Jeferson (footballer, born 1996)

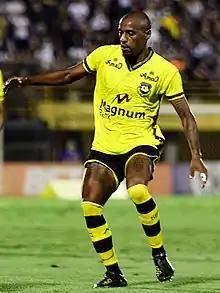
Jeferson with São Bernardo in 2023

Jeferson de Araújo de Carvalho (born 22 June 1996), known as Jeferson Carvalho, or only Jeferson, is a Brazilian footballer who plays as a right back for Botafogo-SP.